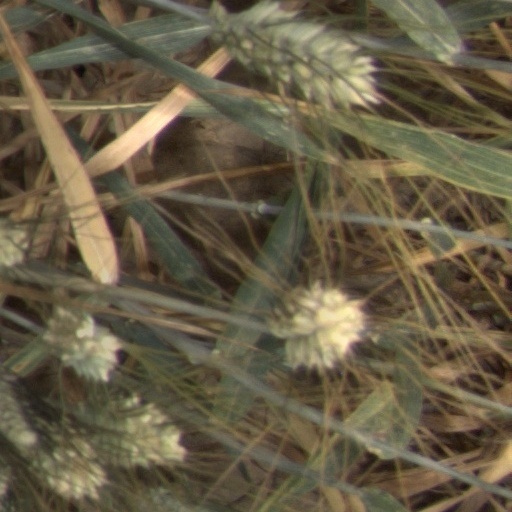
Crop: wheat